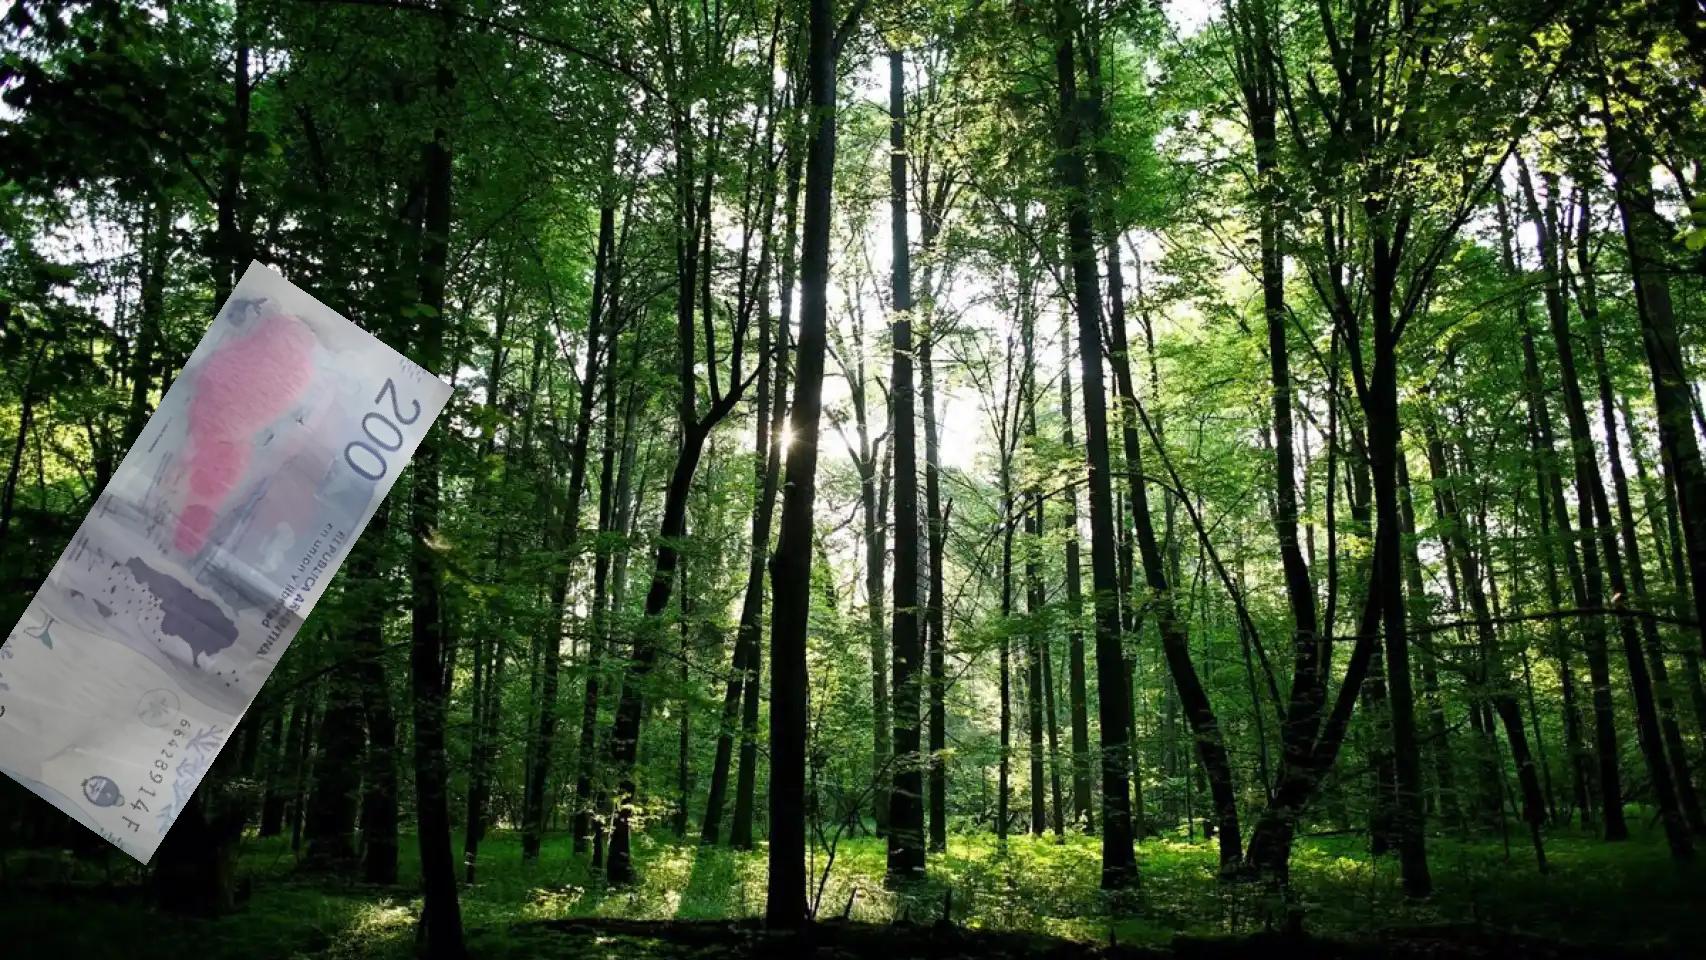
Denominación: 200